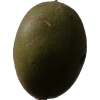
Label: nut